Santa María Huatulco

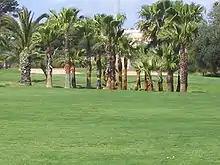
Palm trees in city park

Santa María Huatulco is a town and municipality in Oaxaca in south-western Mexico.